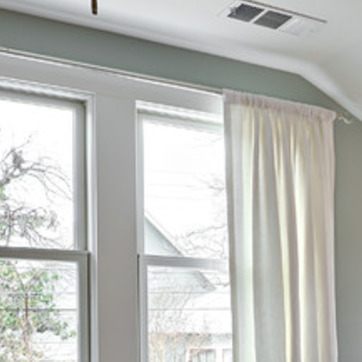
Material: glass